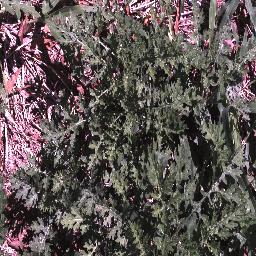
Label: parthenium